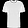
Label: T - shirt / top